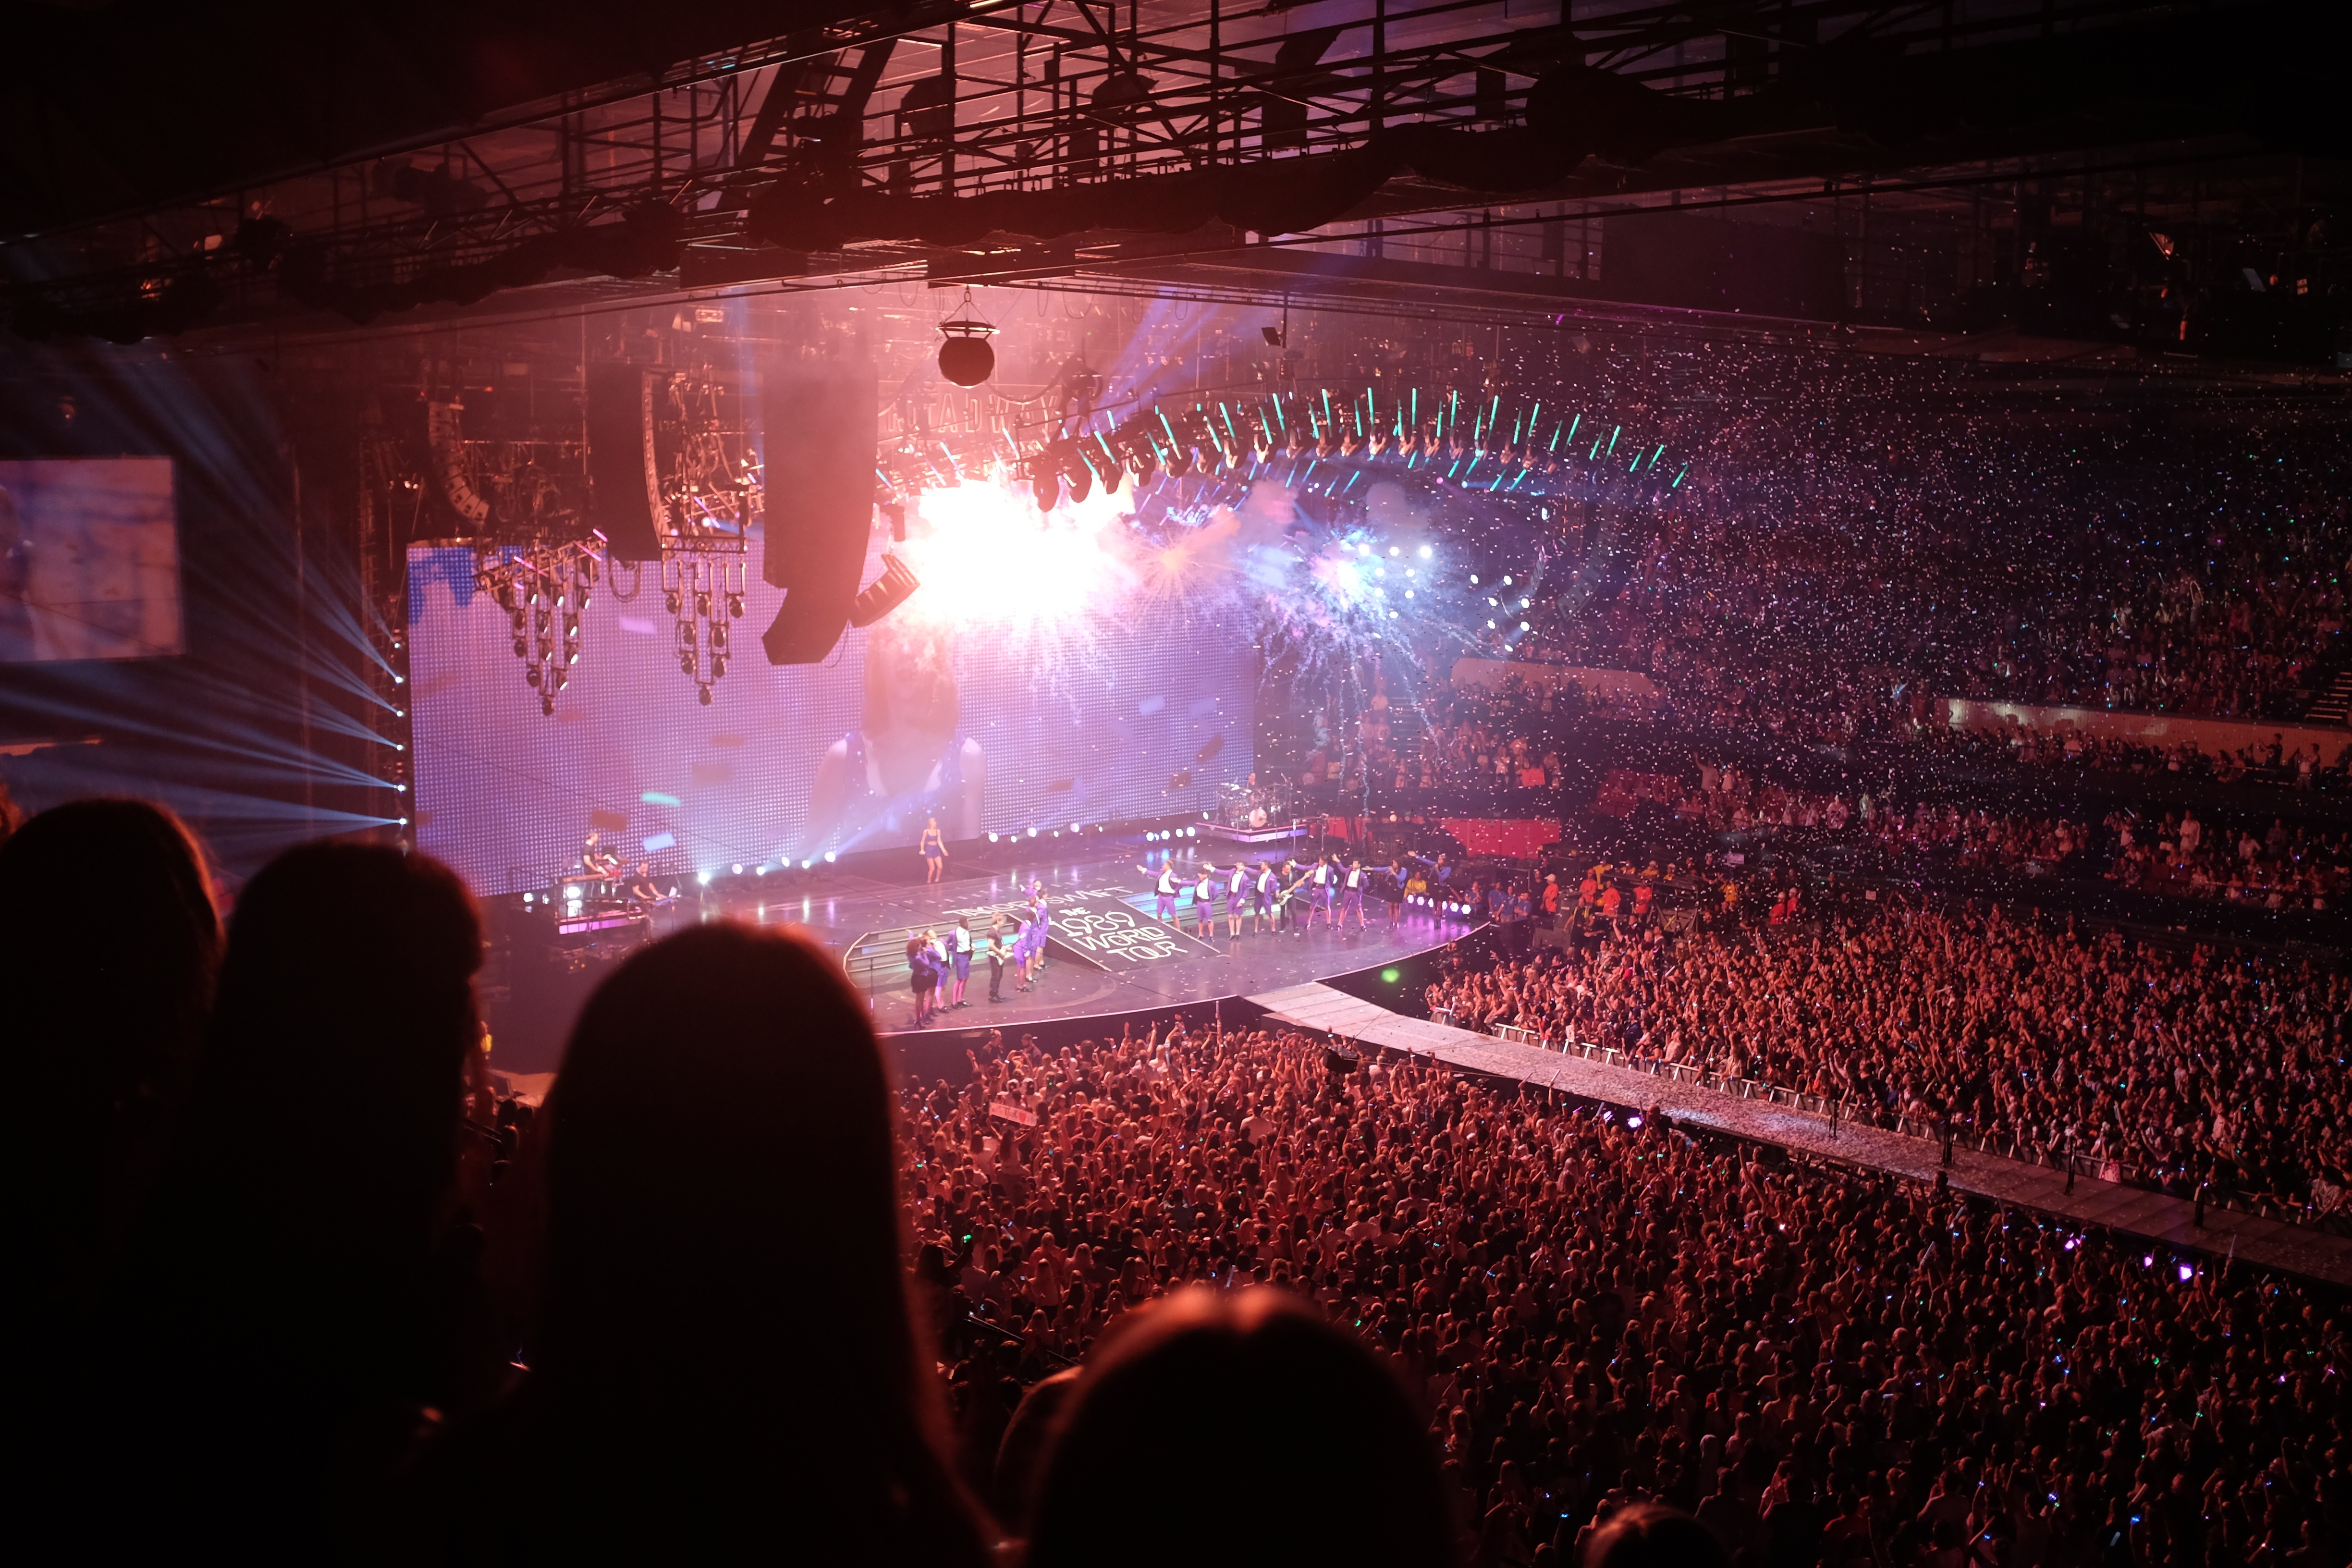
music, light, crowd, concert, audience, stage, performance, event, entertainment, nightclub, performing arts, rock concert, musical theatre